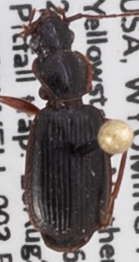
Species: Cymindis cribricollis
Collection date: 2018-08-23
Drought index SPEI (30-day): -0.71
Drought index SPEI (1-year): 1.28
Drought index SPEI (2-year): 0.9